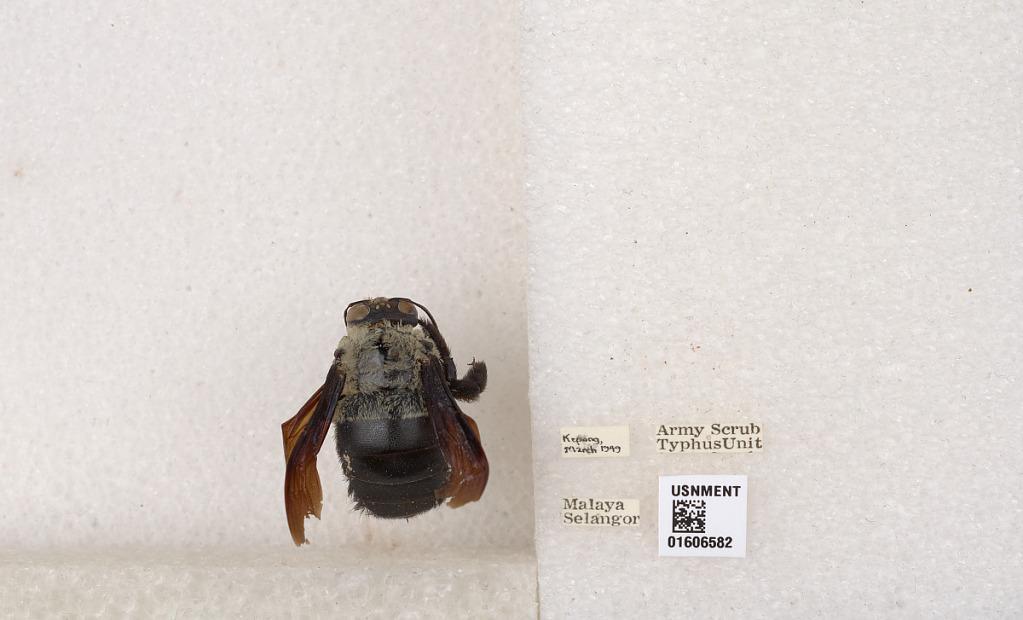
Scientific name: Xylocopa (Koptortosoma) caerulea (Fabricius)
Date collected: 1949-3-1
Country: Malaysia
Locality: Kepang | Malaya Selangor | Army Scrub Typhus Unit